North Stoneham Park

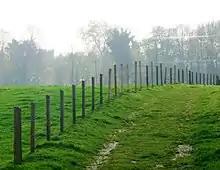
The tower of St Nicolas' church seen across the Avenue in 2011

In 1967, Pevsner described in his "Buildings of England: Hampshire and the Isle of Wight" how the parkland formed "a narrow but effective green belt between Eastleigh and Southampton". From 1991, Hampshire County Council recognized that efforts should be made to conserve, restore, and enhance North Stoneham Park as a viable historic and natural landscape, and commissioned a number of surveys and evaluations.